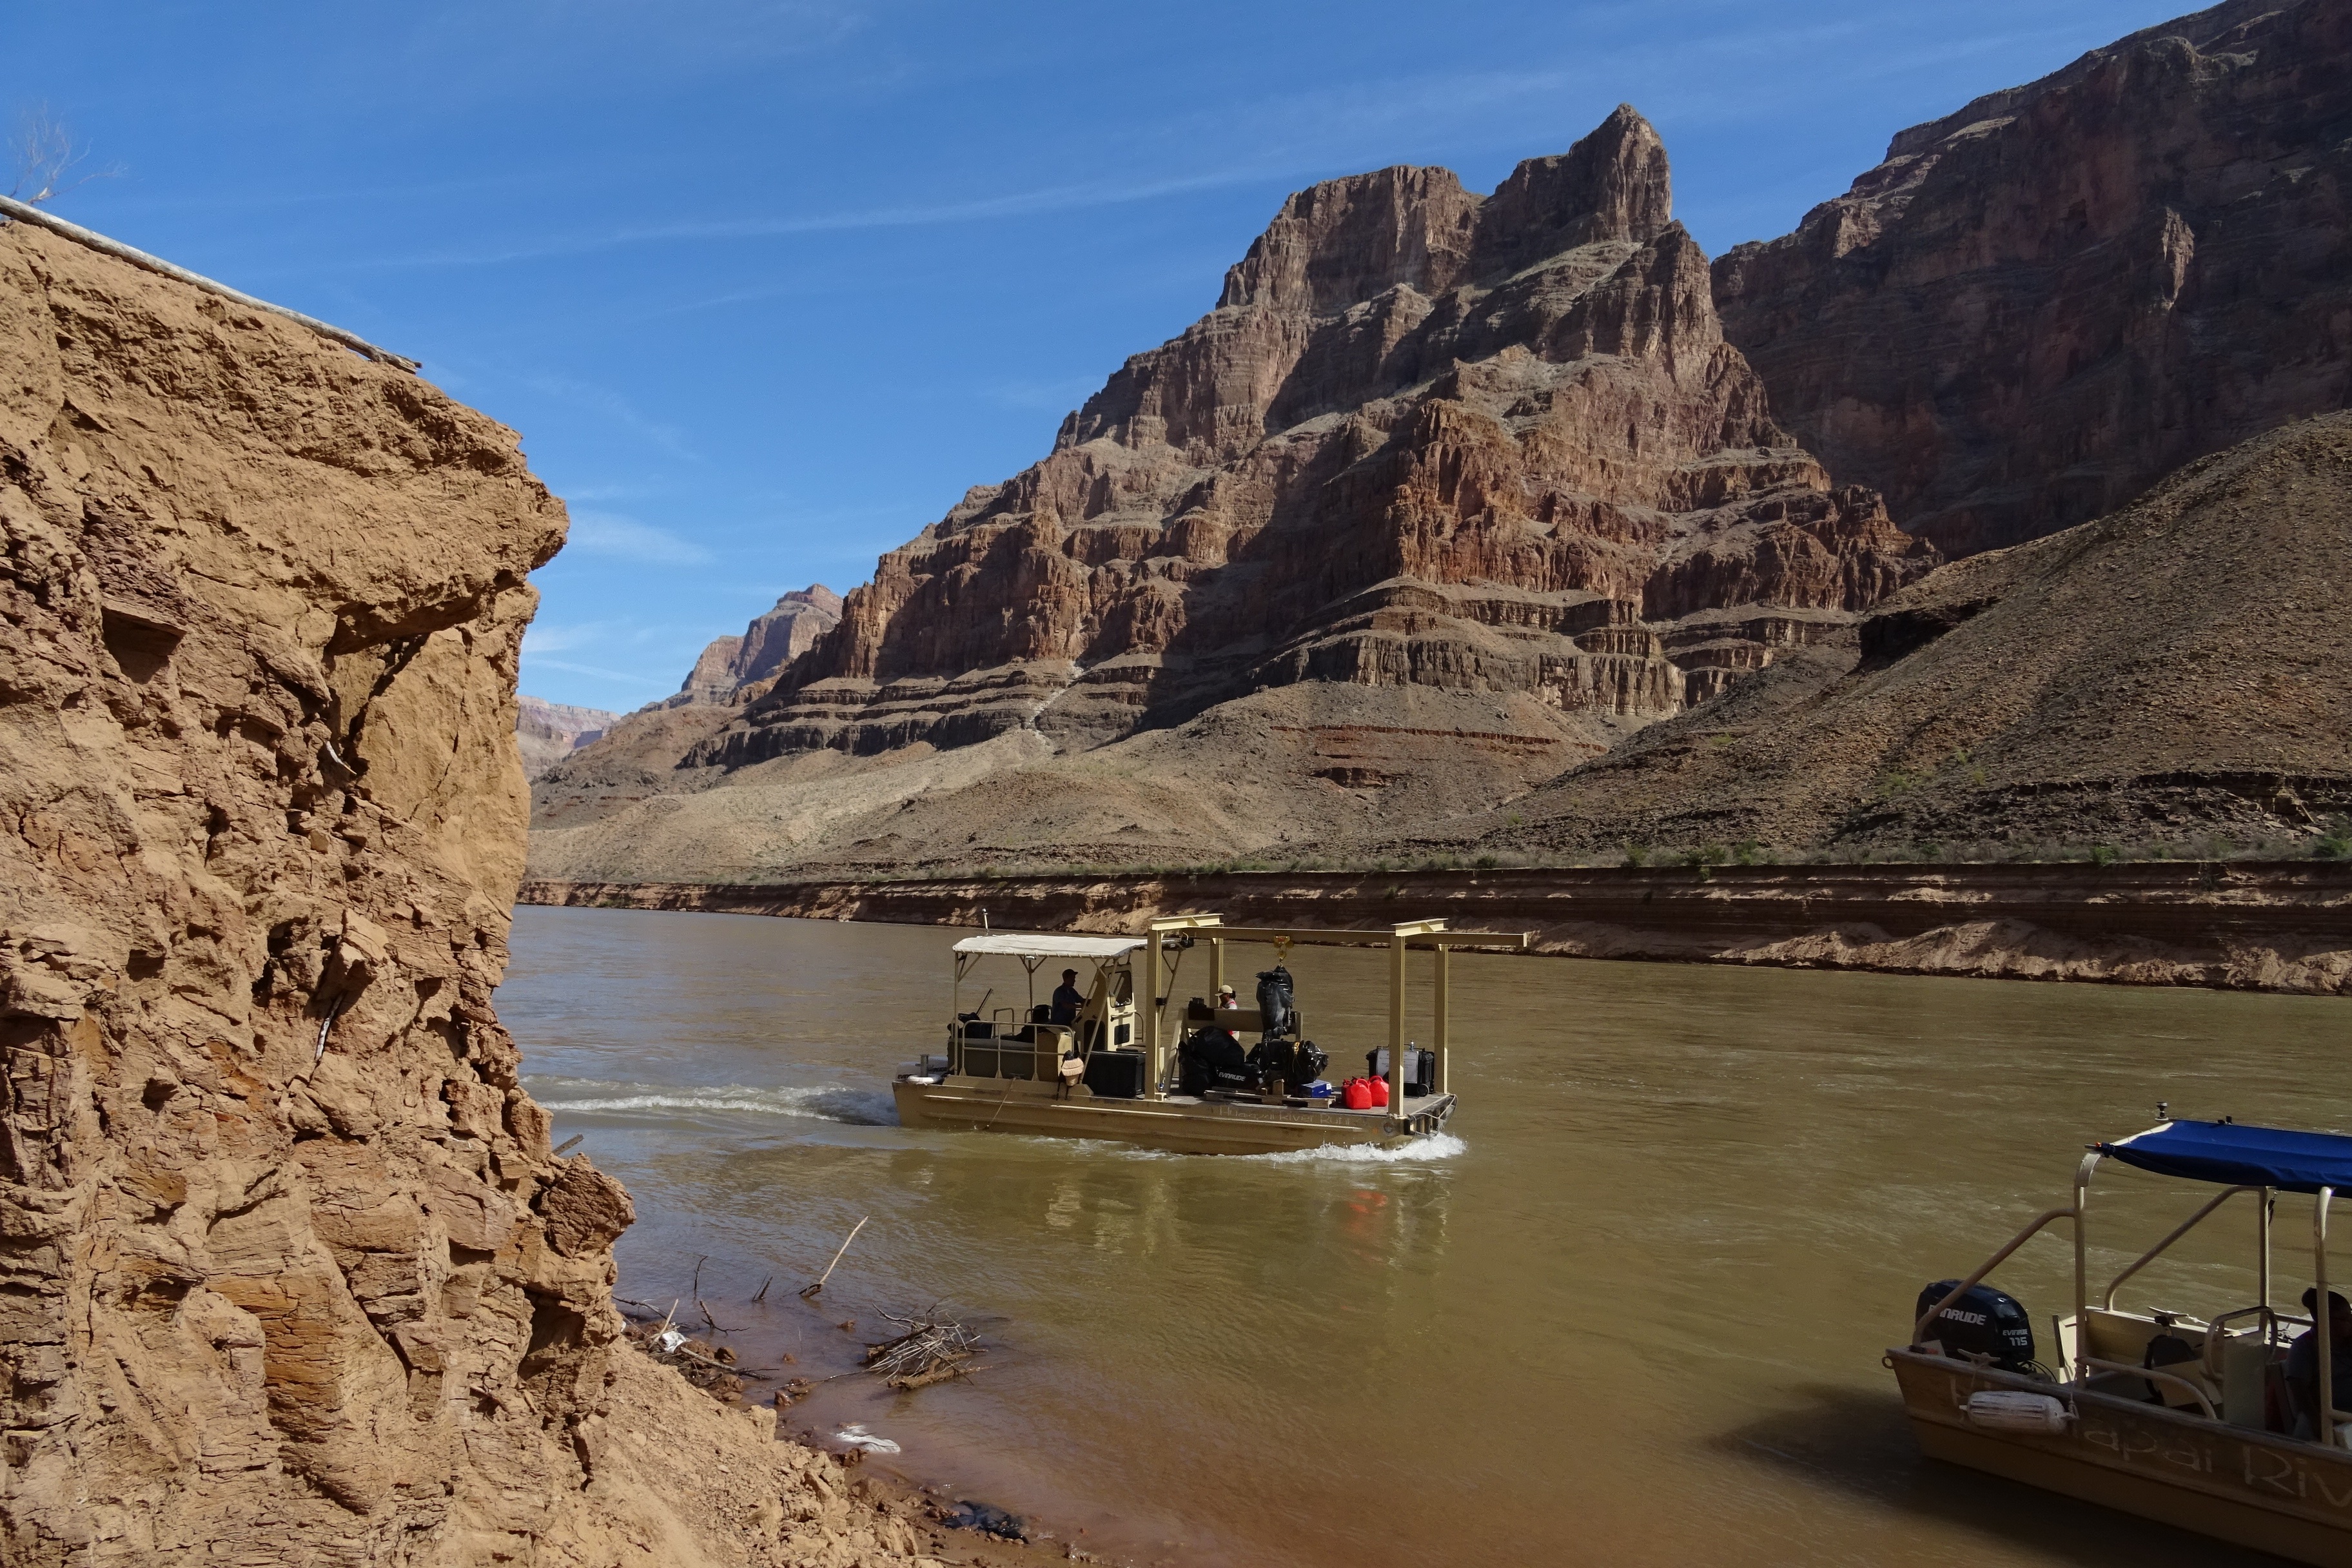
landscape, sea, coast, rock, mountain, boat, lake, view, river, valley, vacation, travel, cliff, vehicle, scenic, usa, america, bay, landmark, canyon, grand canyon, tourism, terrain, body of water, arizona, geology, colorado, cape, wadi, landform, geographical feature